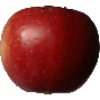
Label: Apple Braeburn 1